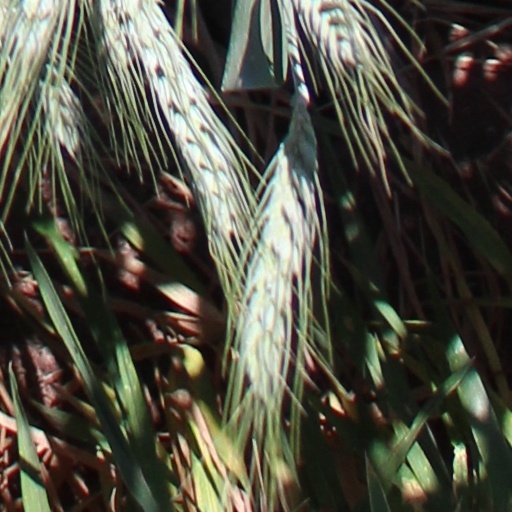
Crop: wheat